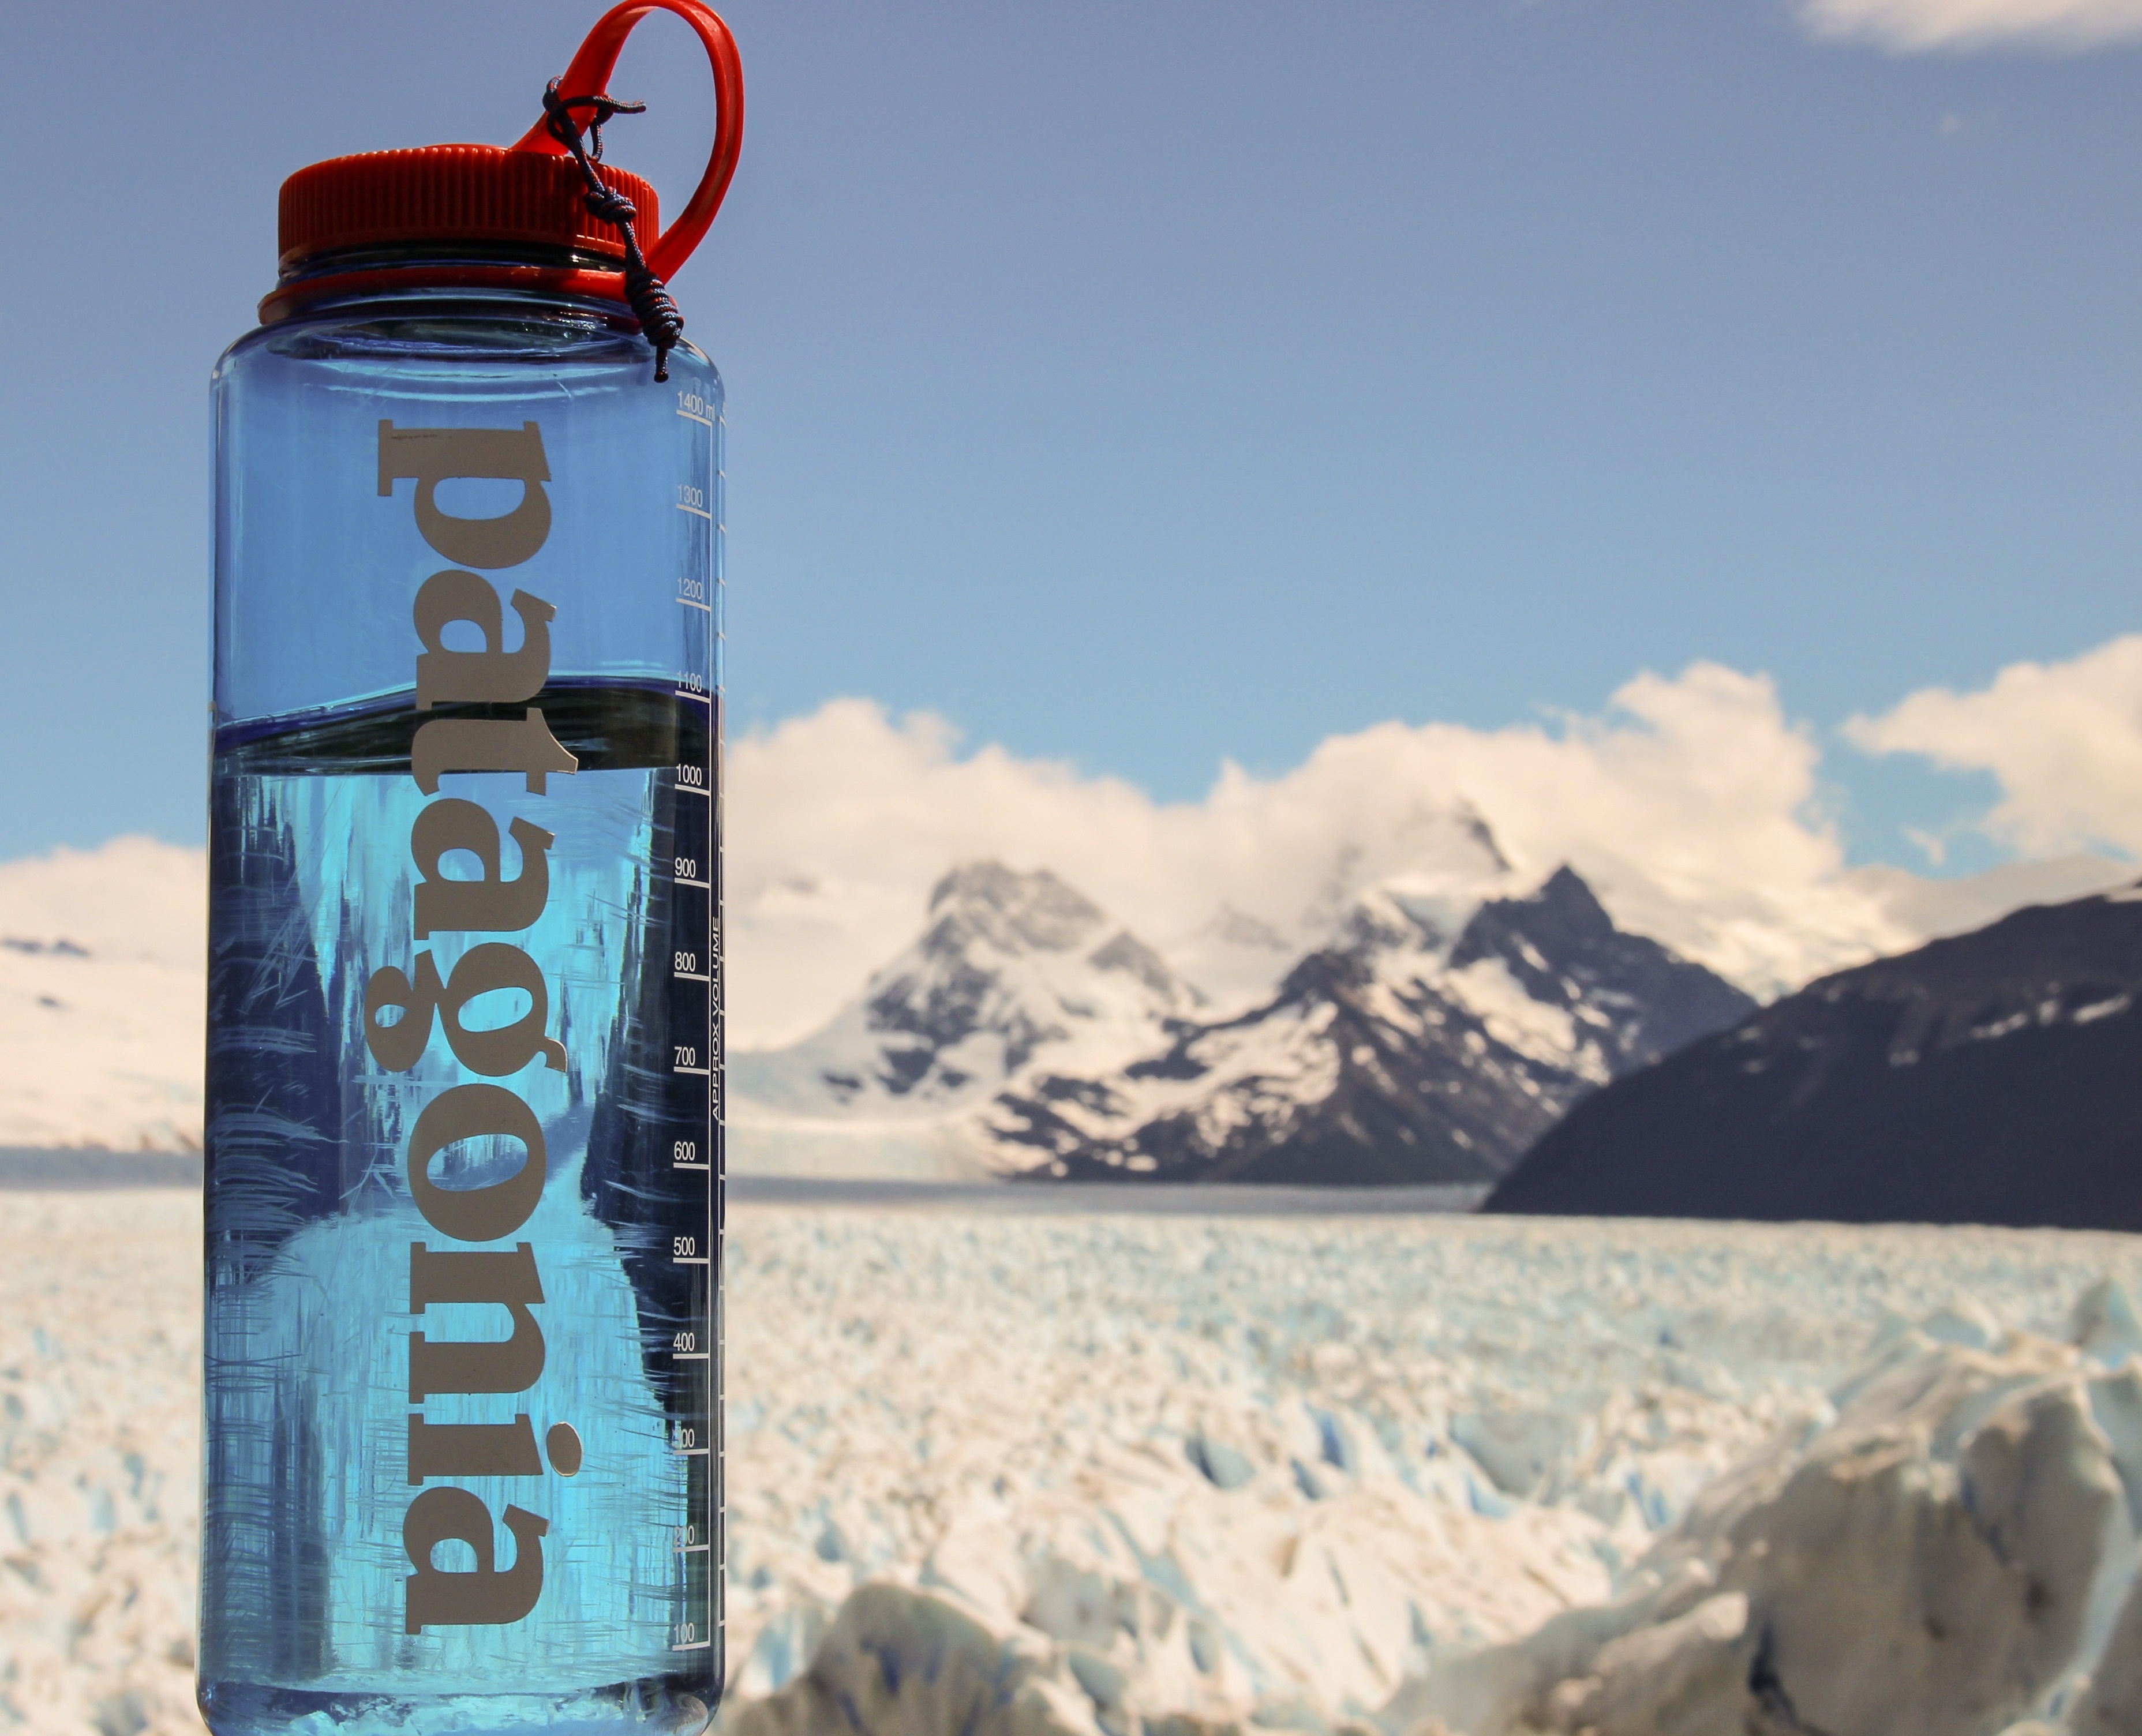
snow, tower